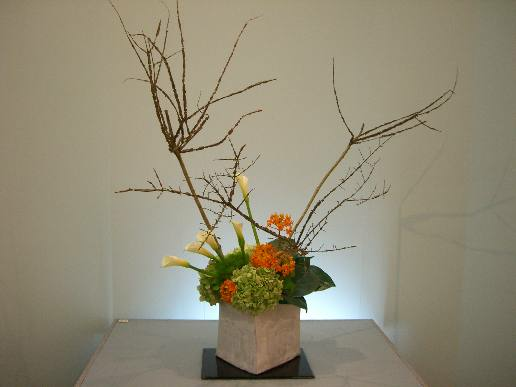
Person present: No